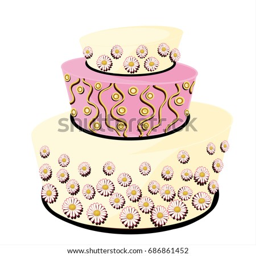
white and pink wedding cake , decorated with daisies and abstract motif , illustrated and isolated on a white background